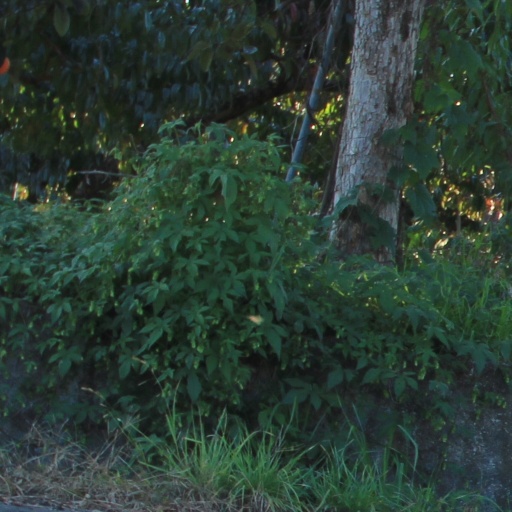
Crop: grape